Berbers

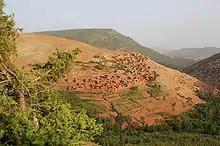
Berber village in the High Atlas mountains of Morocco

With the help of his new mercenary forces, Abd ar-Rahman launched a series of attacks on parts of the Iberian peninsula that had fallen away from Umayyad allegiance. In the 920s he campaigned against the areas that rebelled under Umar ibn Hafsun and refused to submit until the 920s. He conquered Mérida in 928–929, Ceuta in 931, and Toledo in 932. In 934 he began a campaign in the north against Ramiro II of Leon and Muhammad ibn Hashim al-Tujibi, the governor of Zaragoza. According to Ibn Hayyan, after inconclusively confronting al-Tujibi on the Ebro, Abd ar-Rahman briefly forced the Kingdom of Pamplona into submission, ravaged Castile and Alava, and met Ramiro II in an inconclusive battle. From 935 to 937, he confronted the Tujibids, defeating them in 937. In 939, Ramiro II defeated the combined Umayyad and Tujibid armies in the Battle of Simancas.